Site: brandenburg
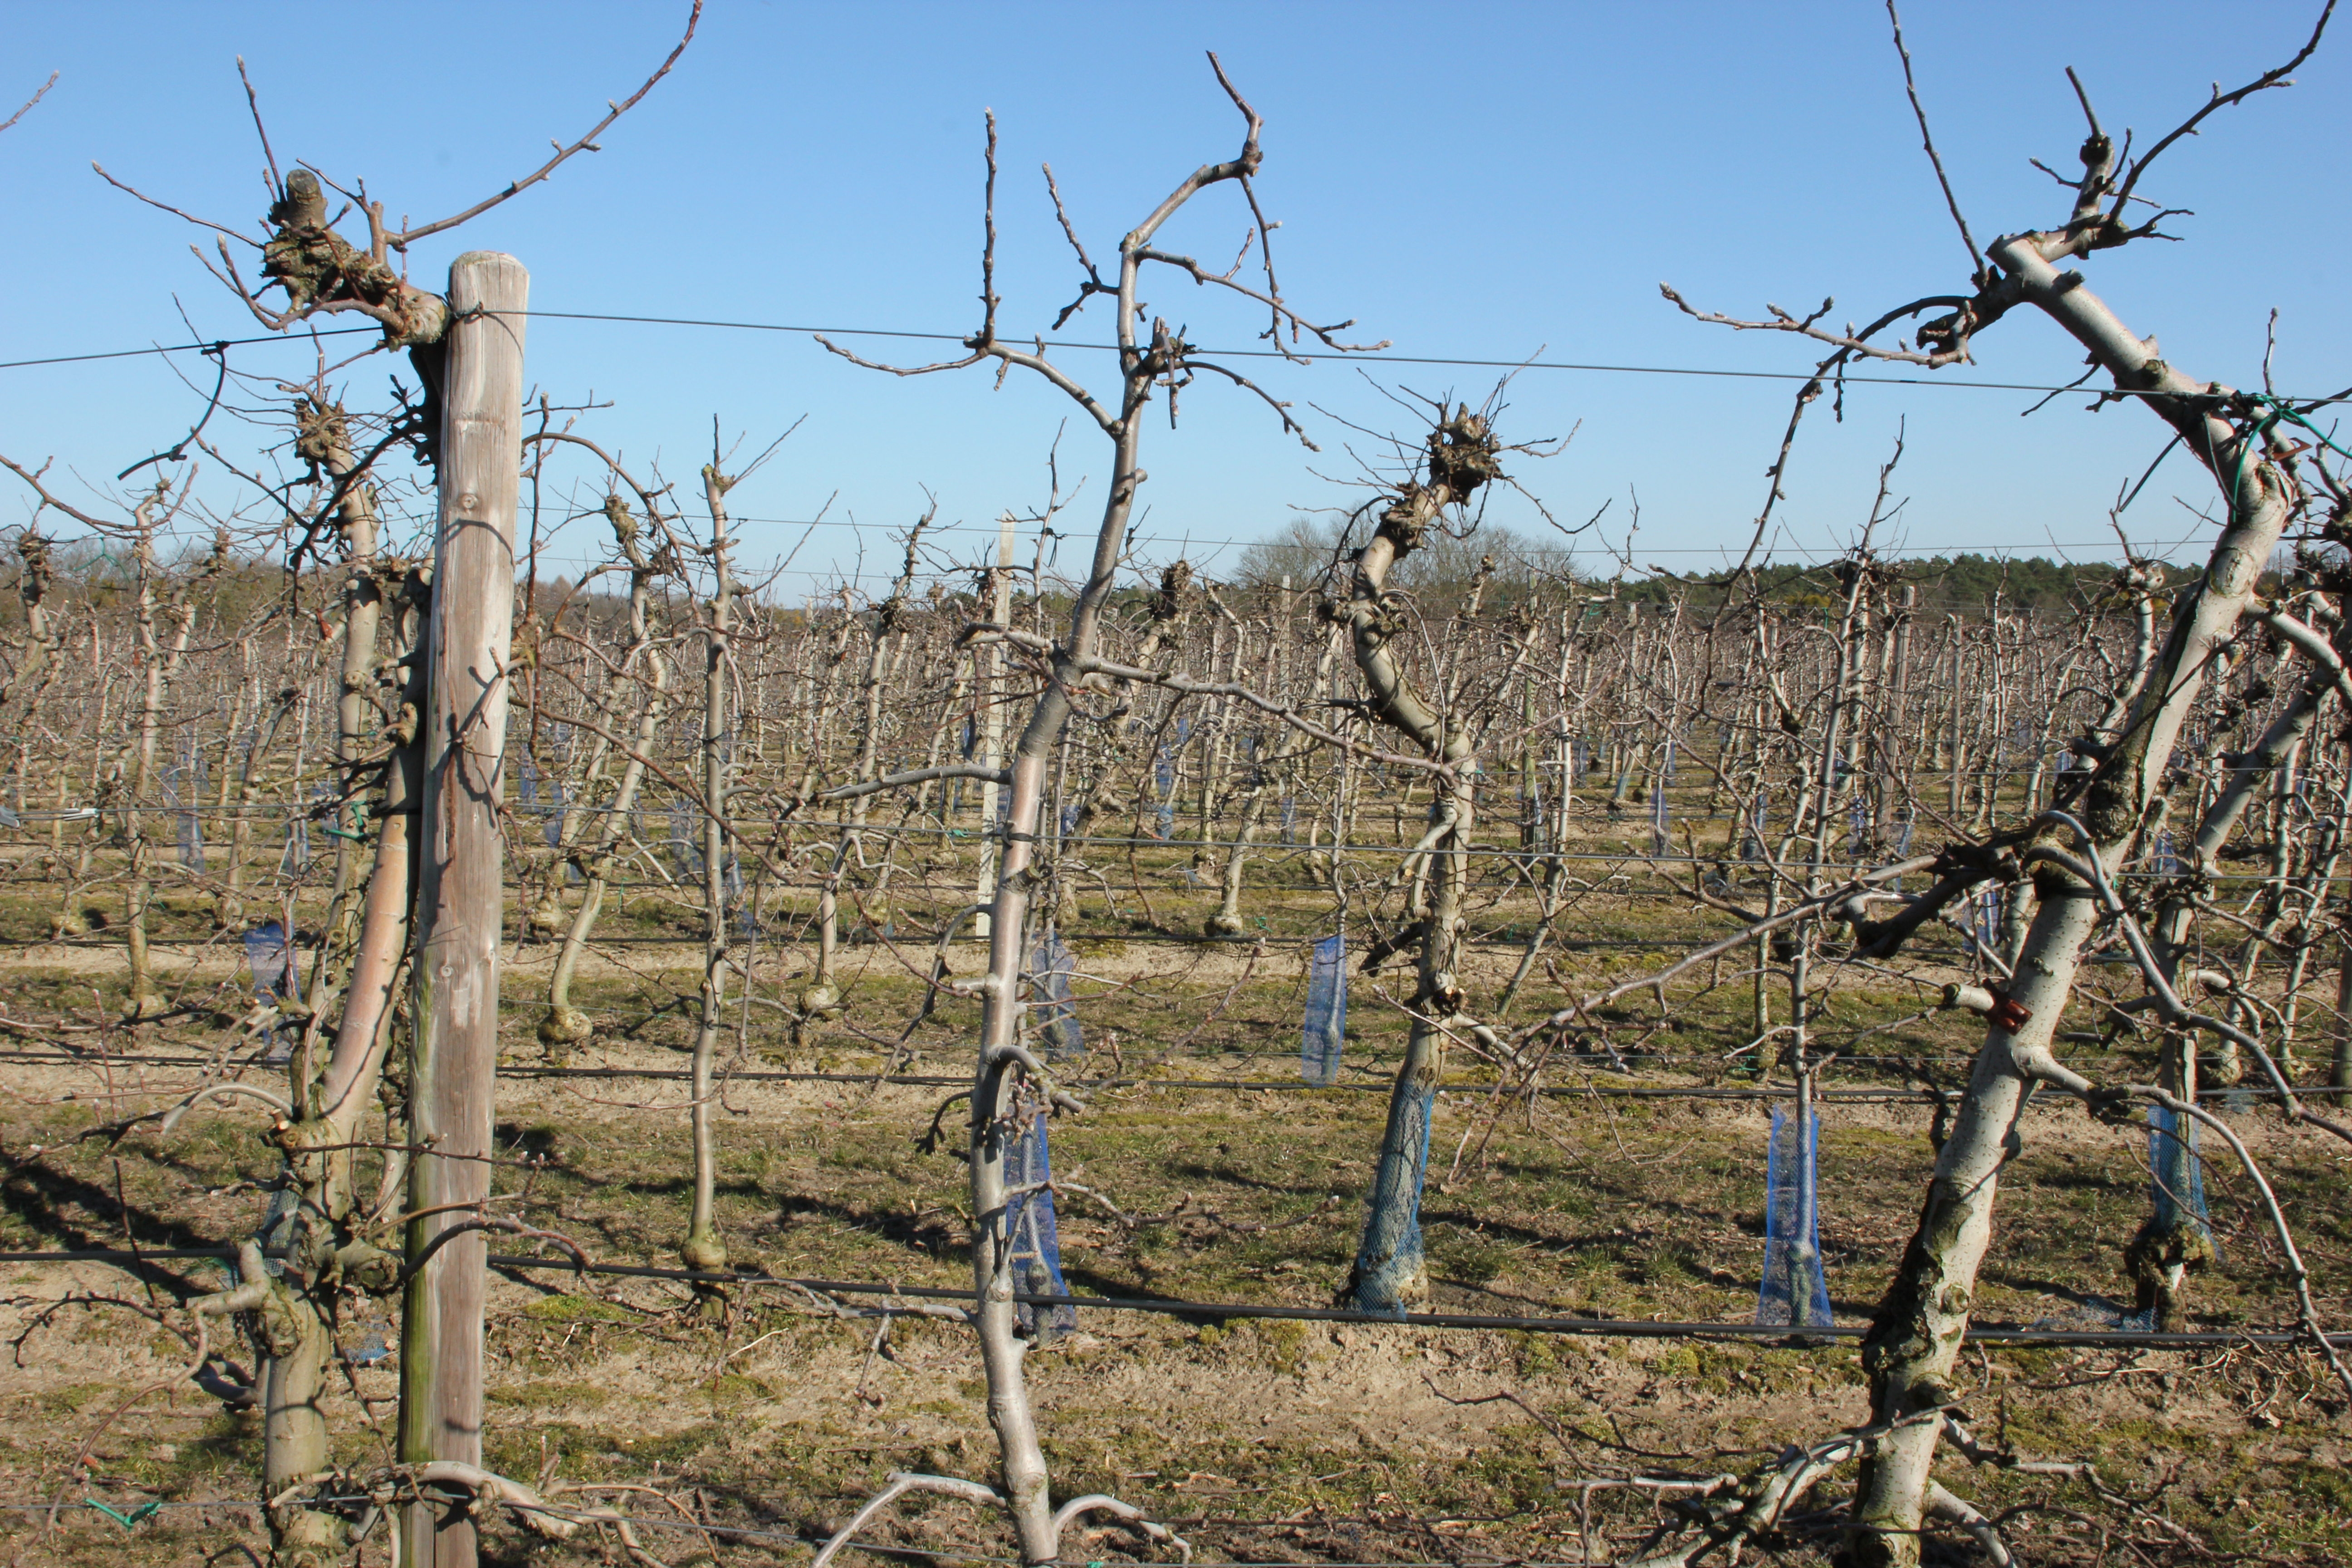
Growth stage (BBCH 03): Bud development